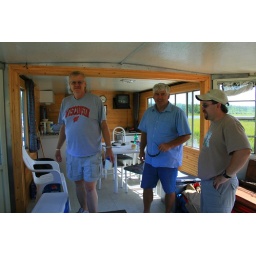
Group mug shot in boat